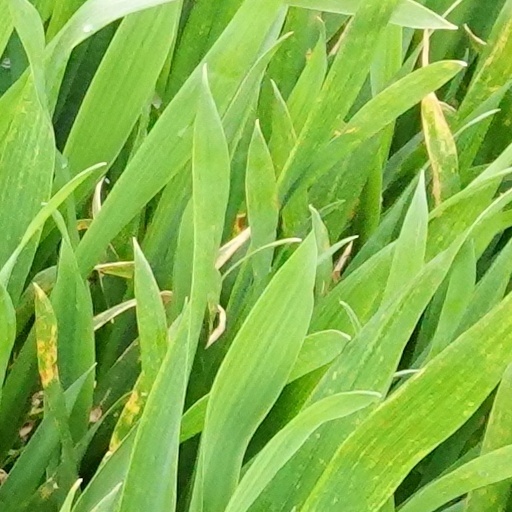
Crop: wheat